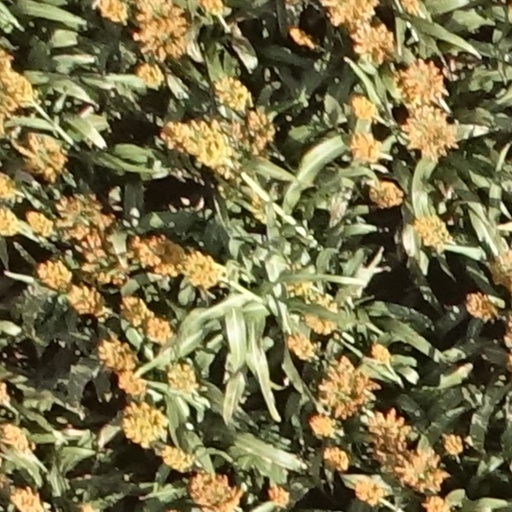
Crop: sorghum